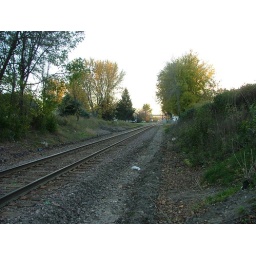
train tracks by mom's house